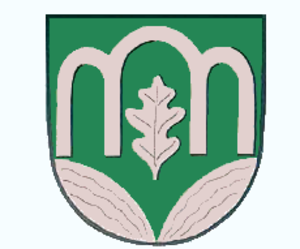
Kalbe est une municipalité allemande du land de Basse-Saxe et l'arrondissement de Rotenburg. En 2014, elle comptait 558 hab.